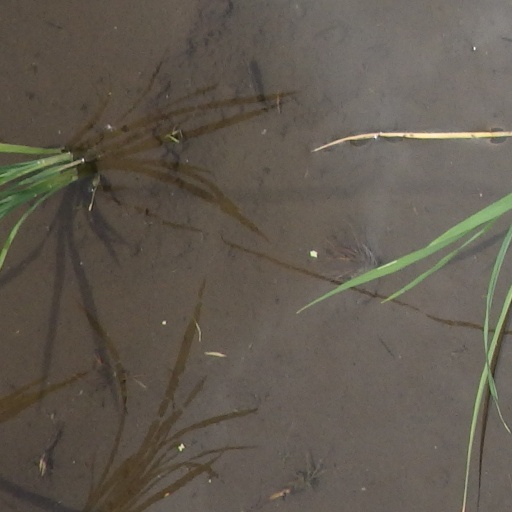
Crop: rice